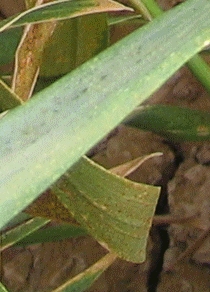
Label: Wheat___Brown_Rust